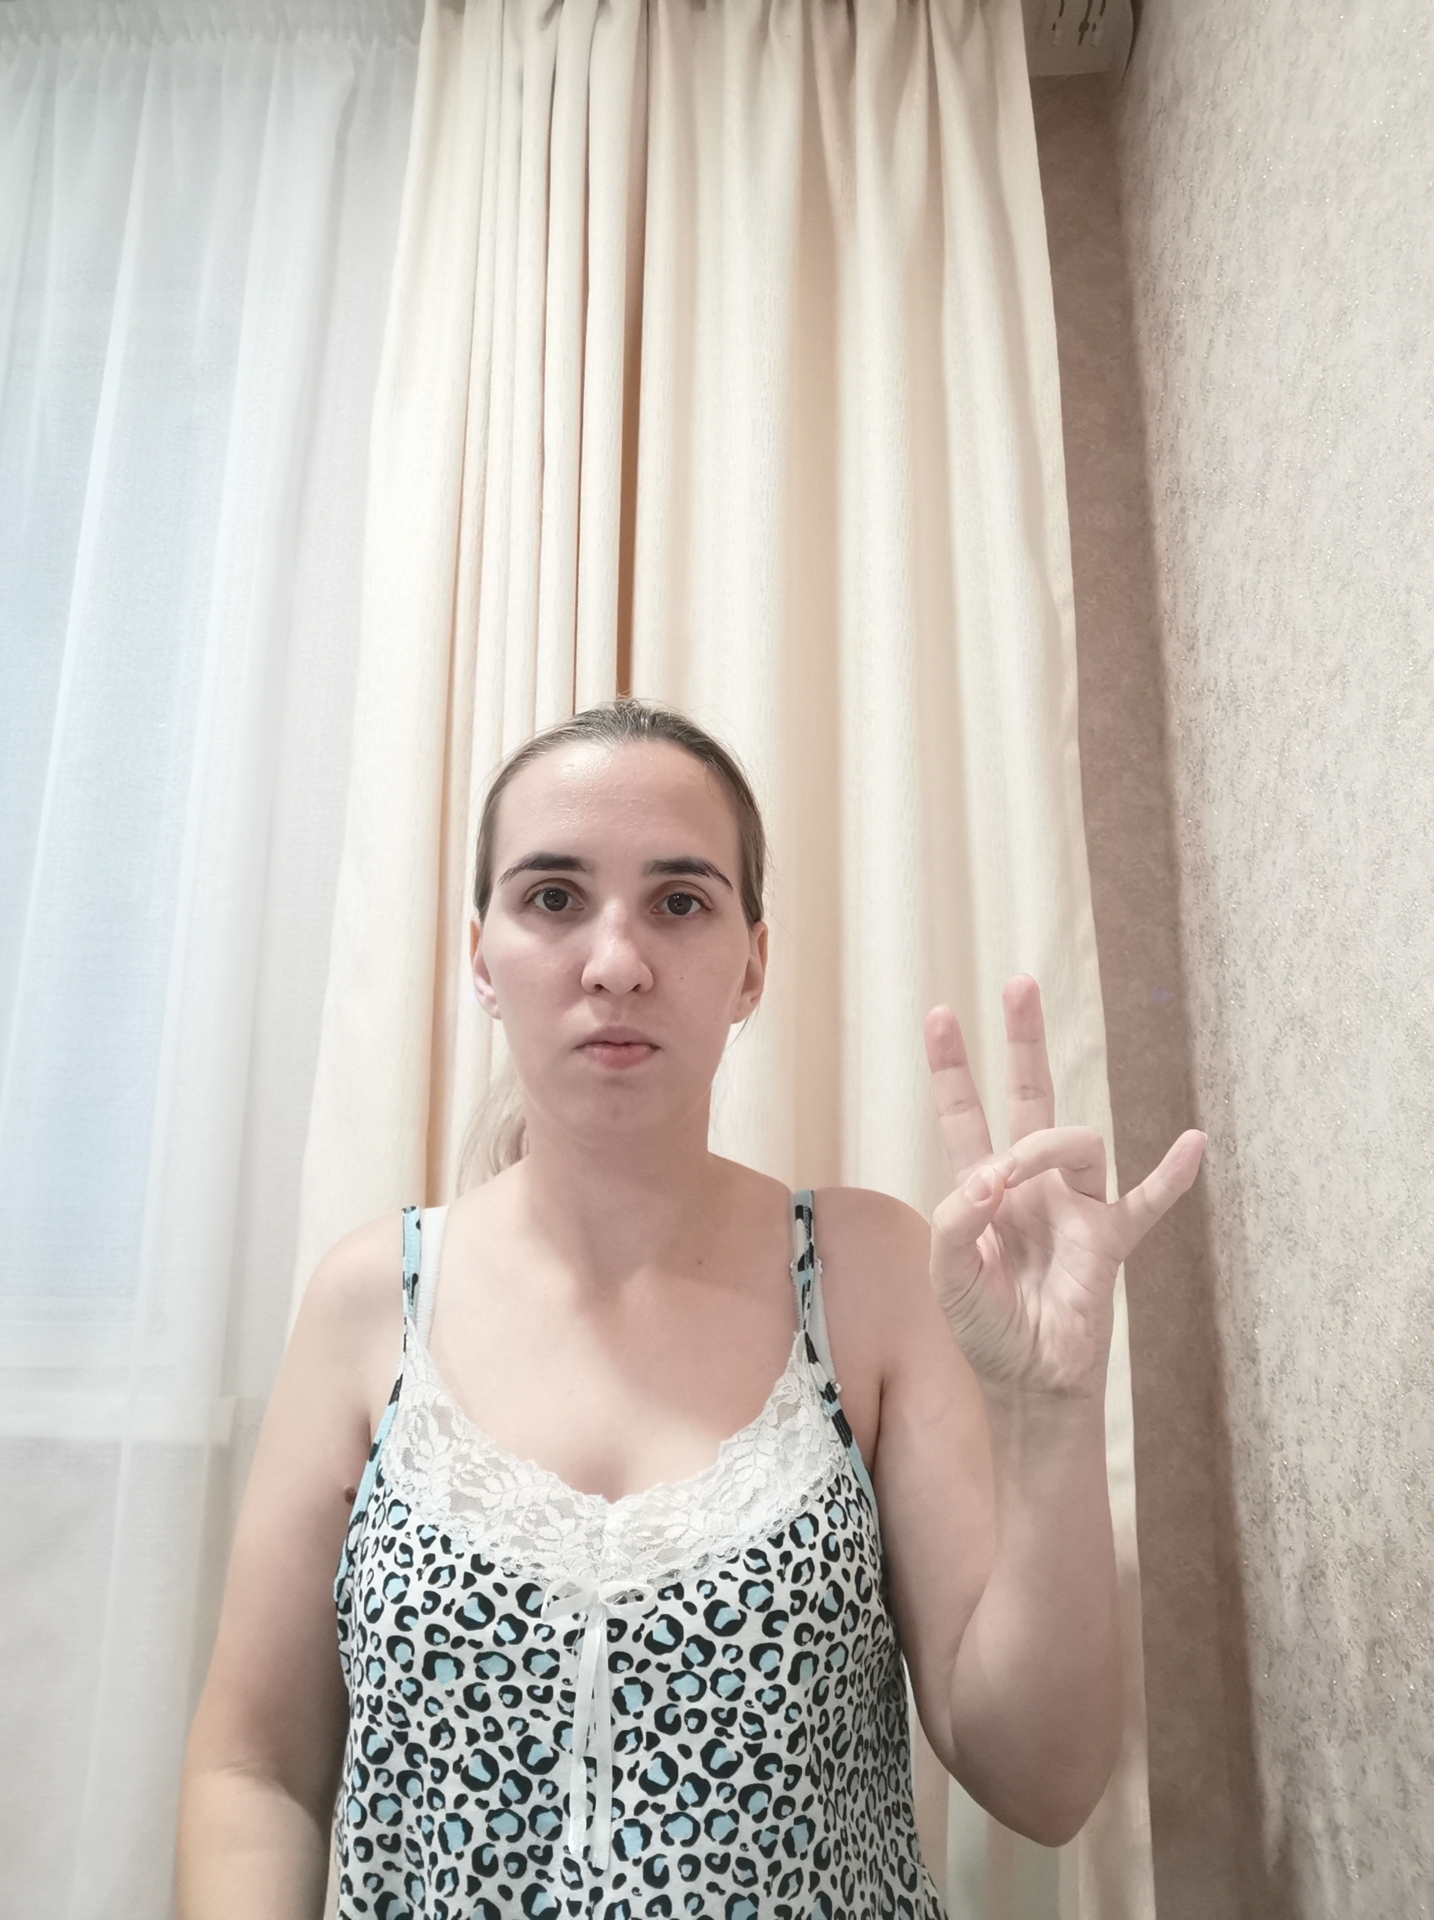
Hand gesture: three3